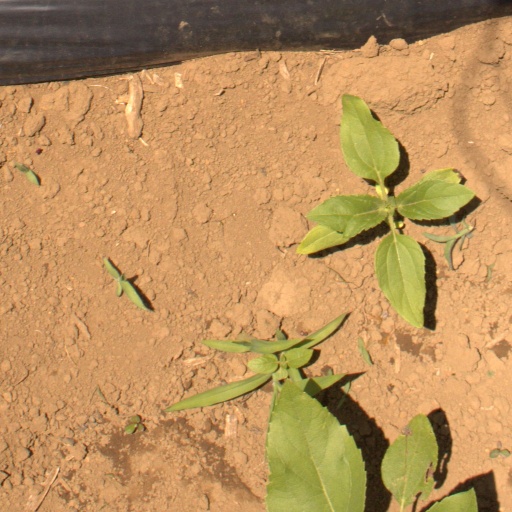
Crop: Jerusalem artichoke